Skourta

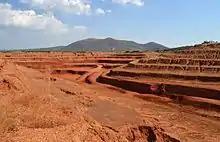
Clay pit near Skourta

Skourta is a village in Boeotia, Greece. It is part of the municipality Tanagra. It is situated northwest of the Parnitha mountain, in a rather sparsely populated area, dominated by agriculture and forestry. Skourta lies 4 km north of Stefani, 5 km east of Pyli and 30 km northwest of Athens.